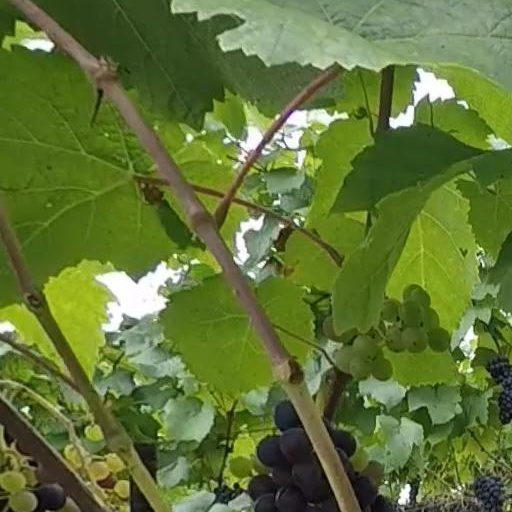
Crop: grape